Ixkun

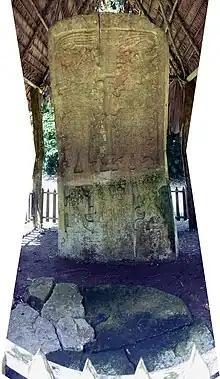
Ixkun Stela 1 is one of the tallest stelae in Petén; it is paired with Altar 1

Group 37 is a complex located to the east of the North Causeway. The complex was largely dated to the Late Classic, at which time there was an almost total absence of domestic activity. Combined with its position close to the North Causeway, this has led investigators to conclude that the complex served an administrative function and may have controlled access to the plazas of the site core. In the Terminal Classic its function appears to have changed and domestic activity started, represented by an increase in ceramic remains and the insertion of a Terminal Classic burial.